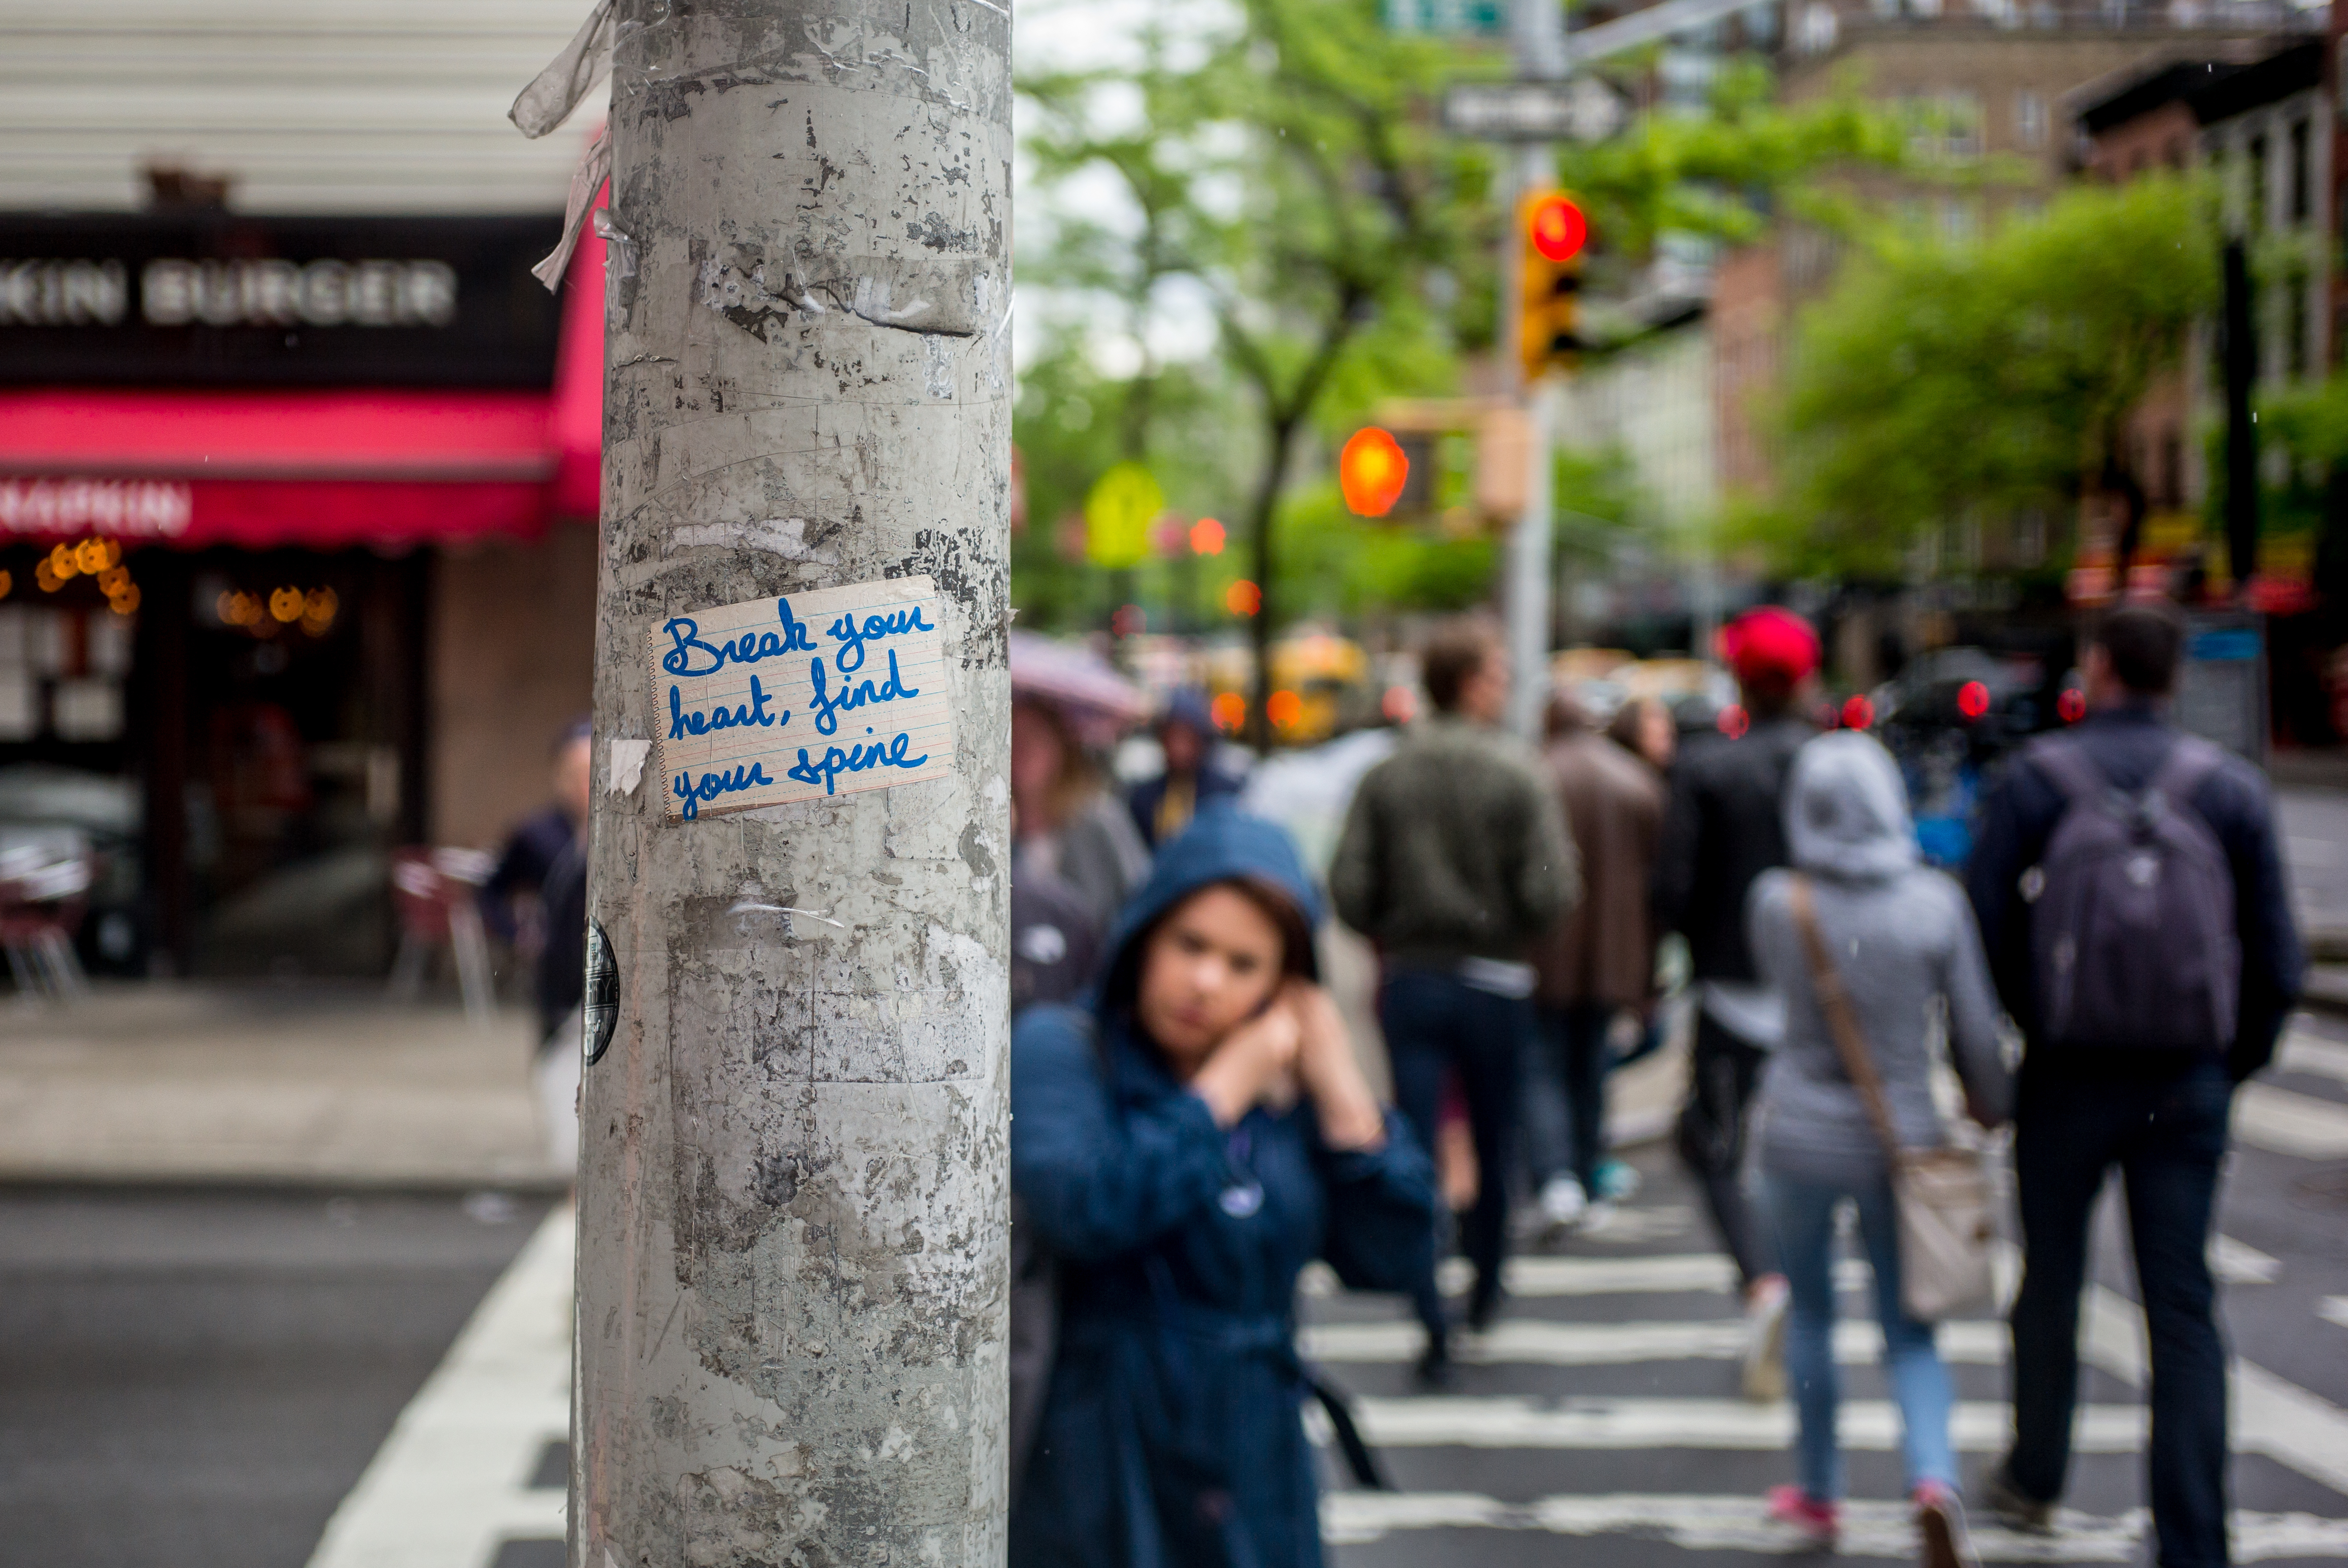
pedestrian, people, road, street, crowd, spring, tourism, infrastructure, pedestrian crossing, urban area